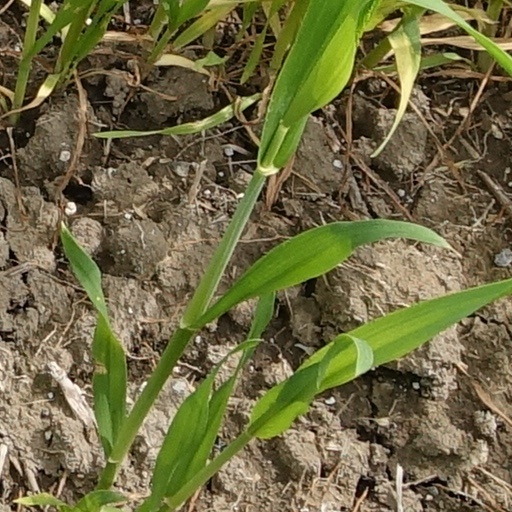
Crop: wheat